Oak Hill Historic District (Oak Hill, Alabama)

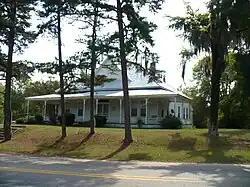
A Queen Anne style house in the district in 2010

The Oak Hill Historic District is a historic district in the community of Oak Hill, Alabama, United States. It was placed on the National Register of Historic Places on June 26, 1998. The district is roughly centered on the intersection of AL 10 and AL 21. It contains , 56 buildings, and 7 structures with the architectural styles ranging from mid-19th century revival to Victorian.